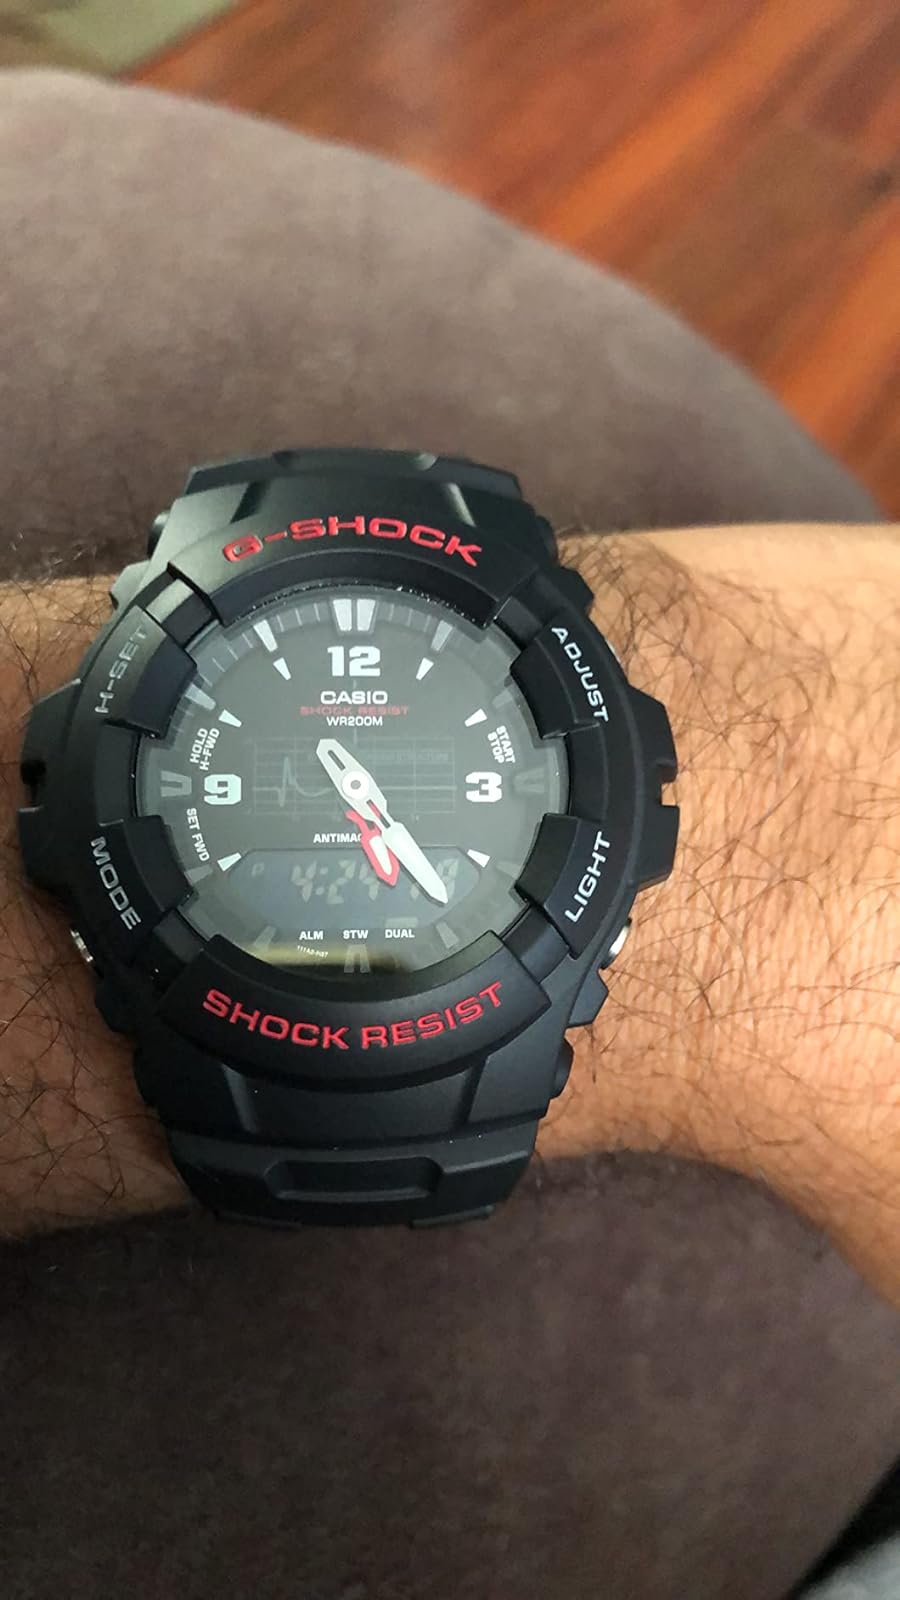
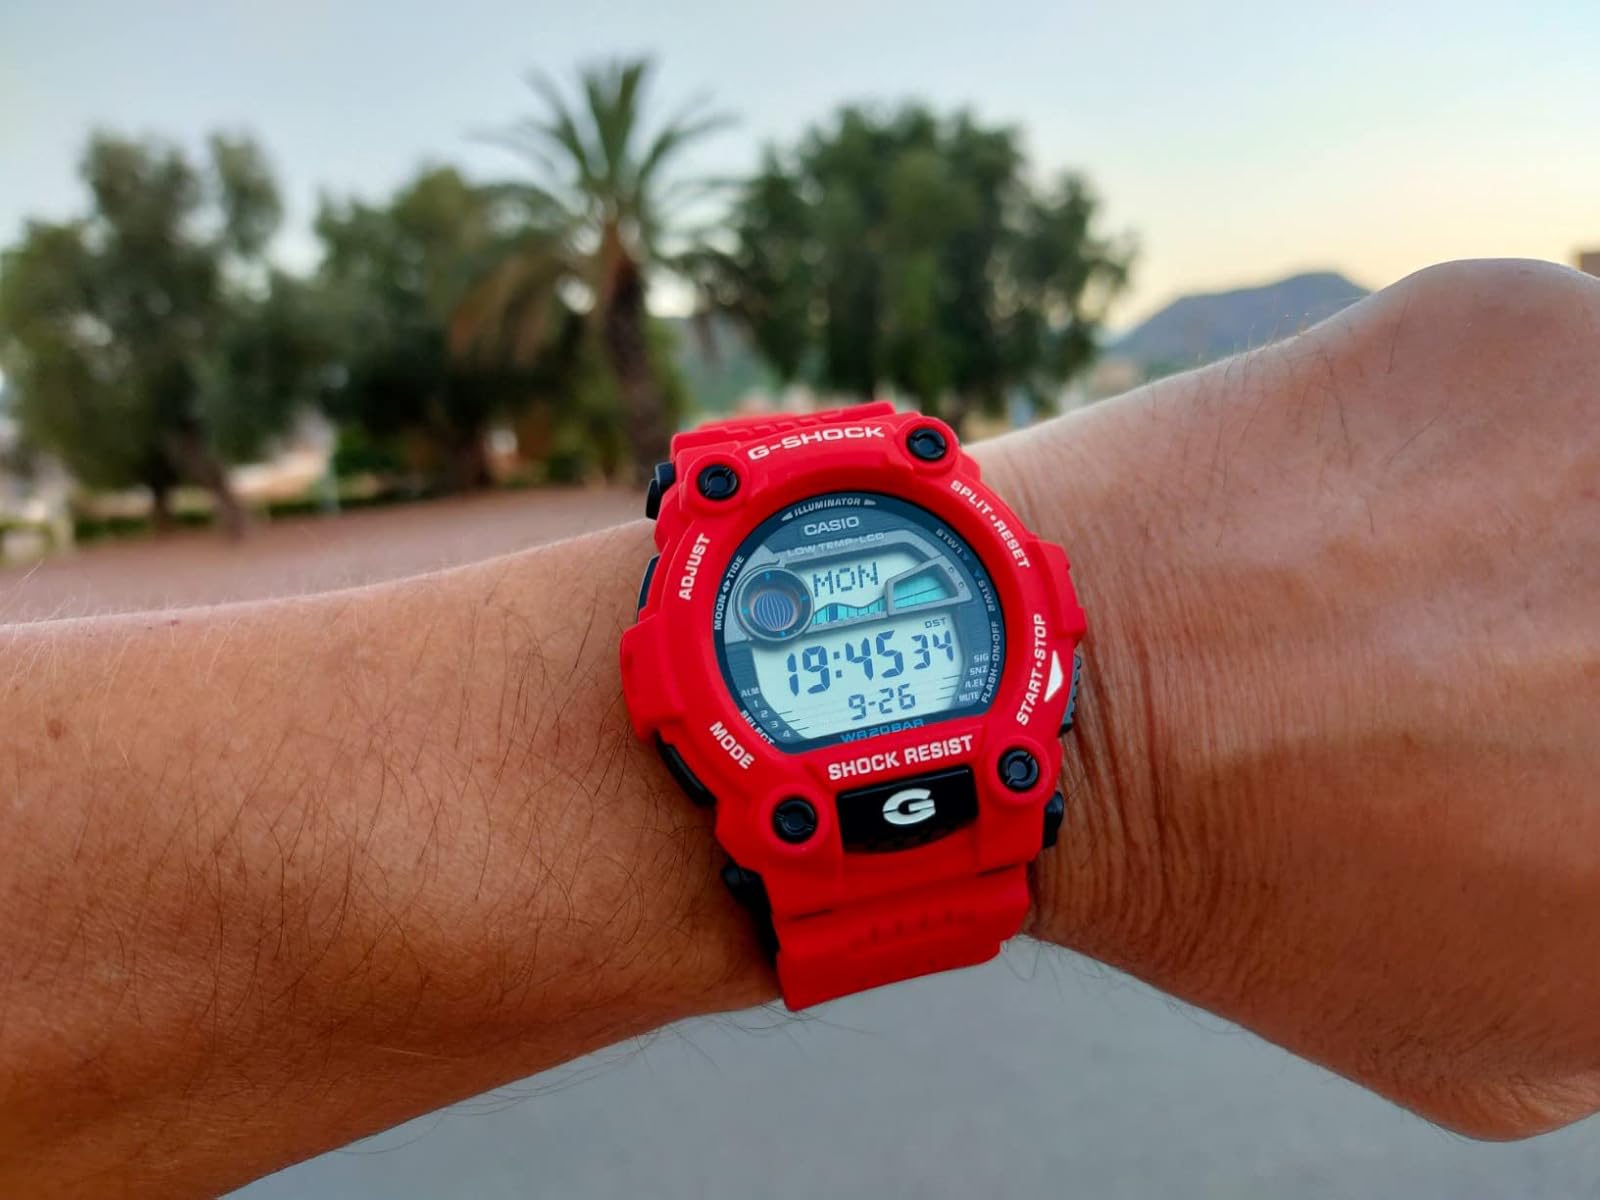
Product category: accessories_watch
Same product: no